KDE

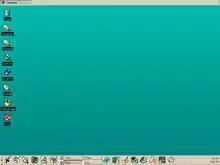
K Desktop Environment 1.0

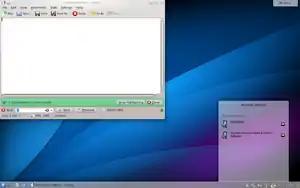
KDE Software Compilation 4

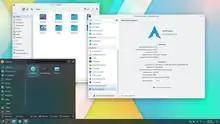
KDE Plasma 5.26 showing Breeze Twilight theme

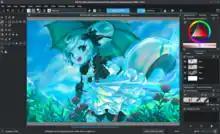
Krita 5.0.0 interface screenshot with Kiki

The KDE community maintains multiple free-software projects. The project formerly referred to as "KDE" (or "KDE SC (Software Compilation)") nowadays consists of three parts: